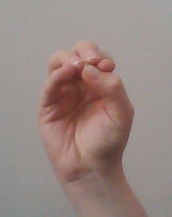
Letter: ha